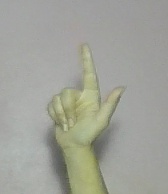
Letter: laam